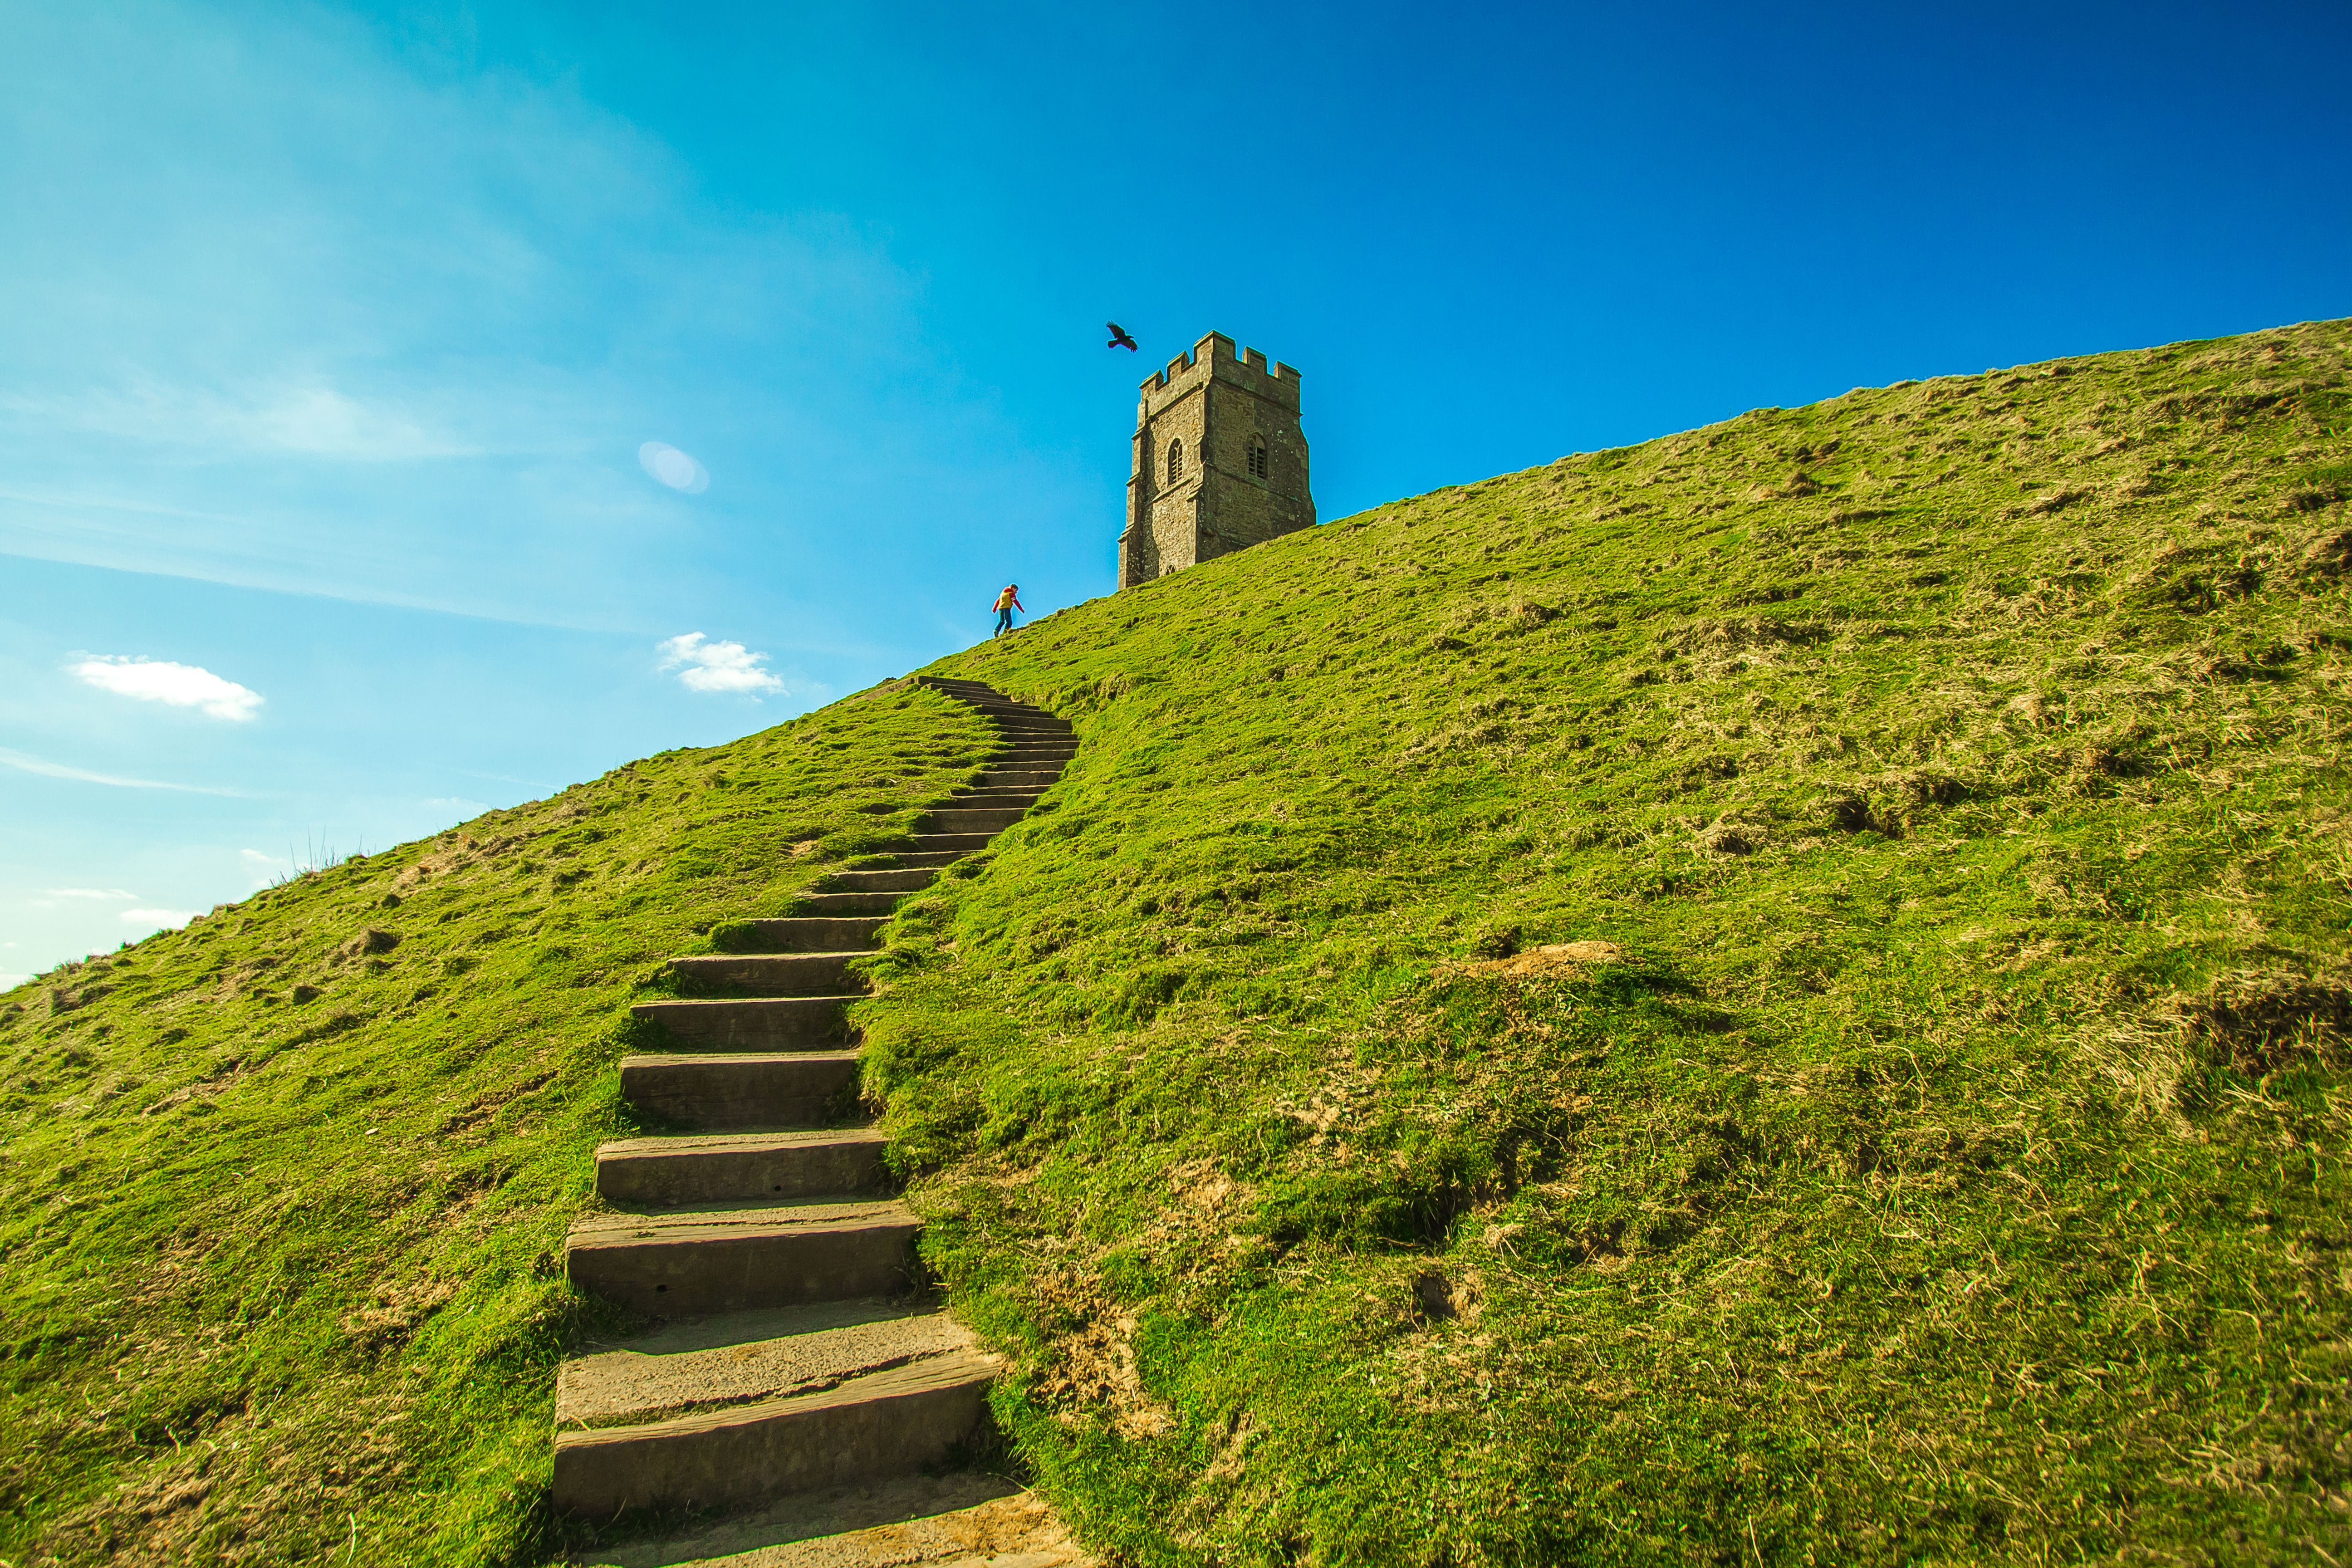
landscape, coast, tree, nature, grass, rock, mountain, field, meadow, hill, flower, mountain range, monument, cliff, green, agriculture, highland, terrain, ridge, england, grassland, plateau, glastonbury, rural area, mountainous landforms